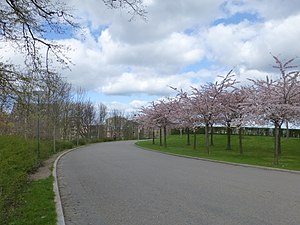
Langelinie Allé / Omgivelser
Den sydlige ende med kirsebærtræer i blomst.
Langelinie Allé er en ca. 2 km lang gade på Østerbro. Den begynder ved Kastellet og Langelinie mod syd, bevæger sig mod nordøst indtil en lille rundkørsel ved Indiakaj, og derefter stik nord med Søndre Frihavns østbassin på den ene side og Nordhavnen på den anden side.